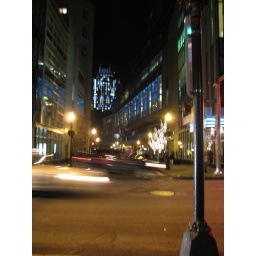
I liked the blue and white lights of the building in the background.